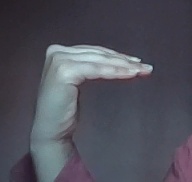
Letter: haa